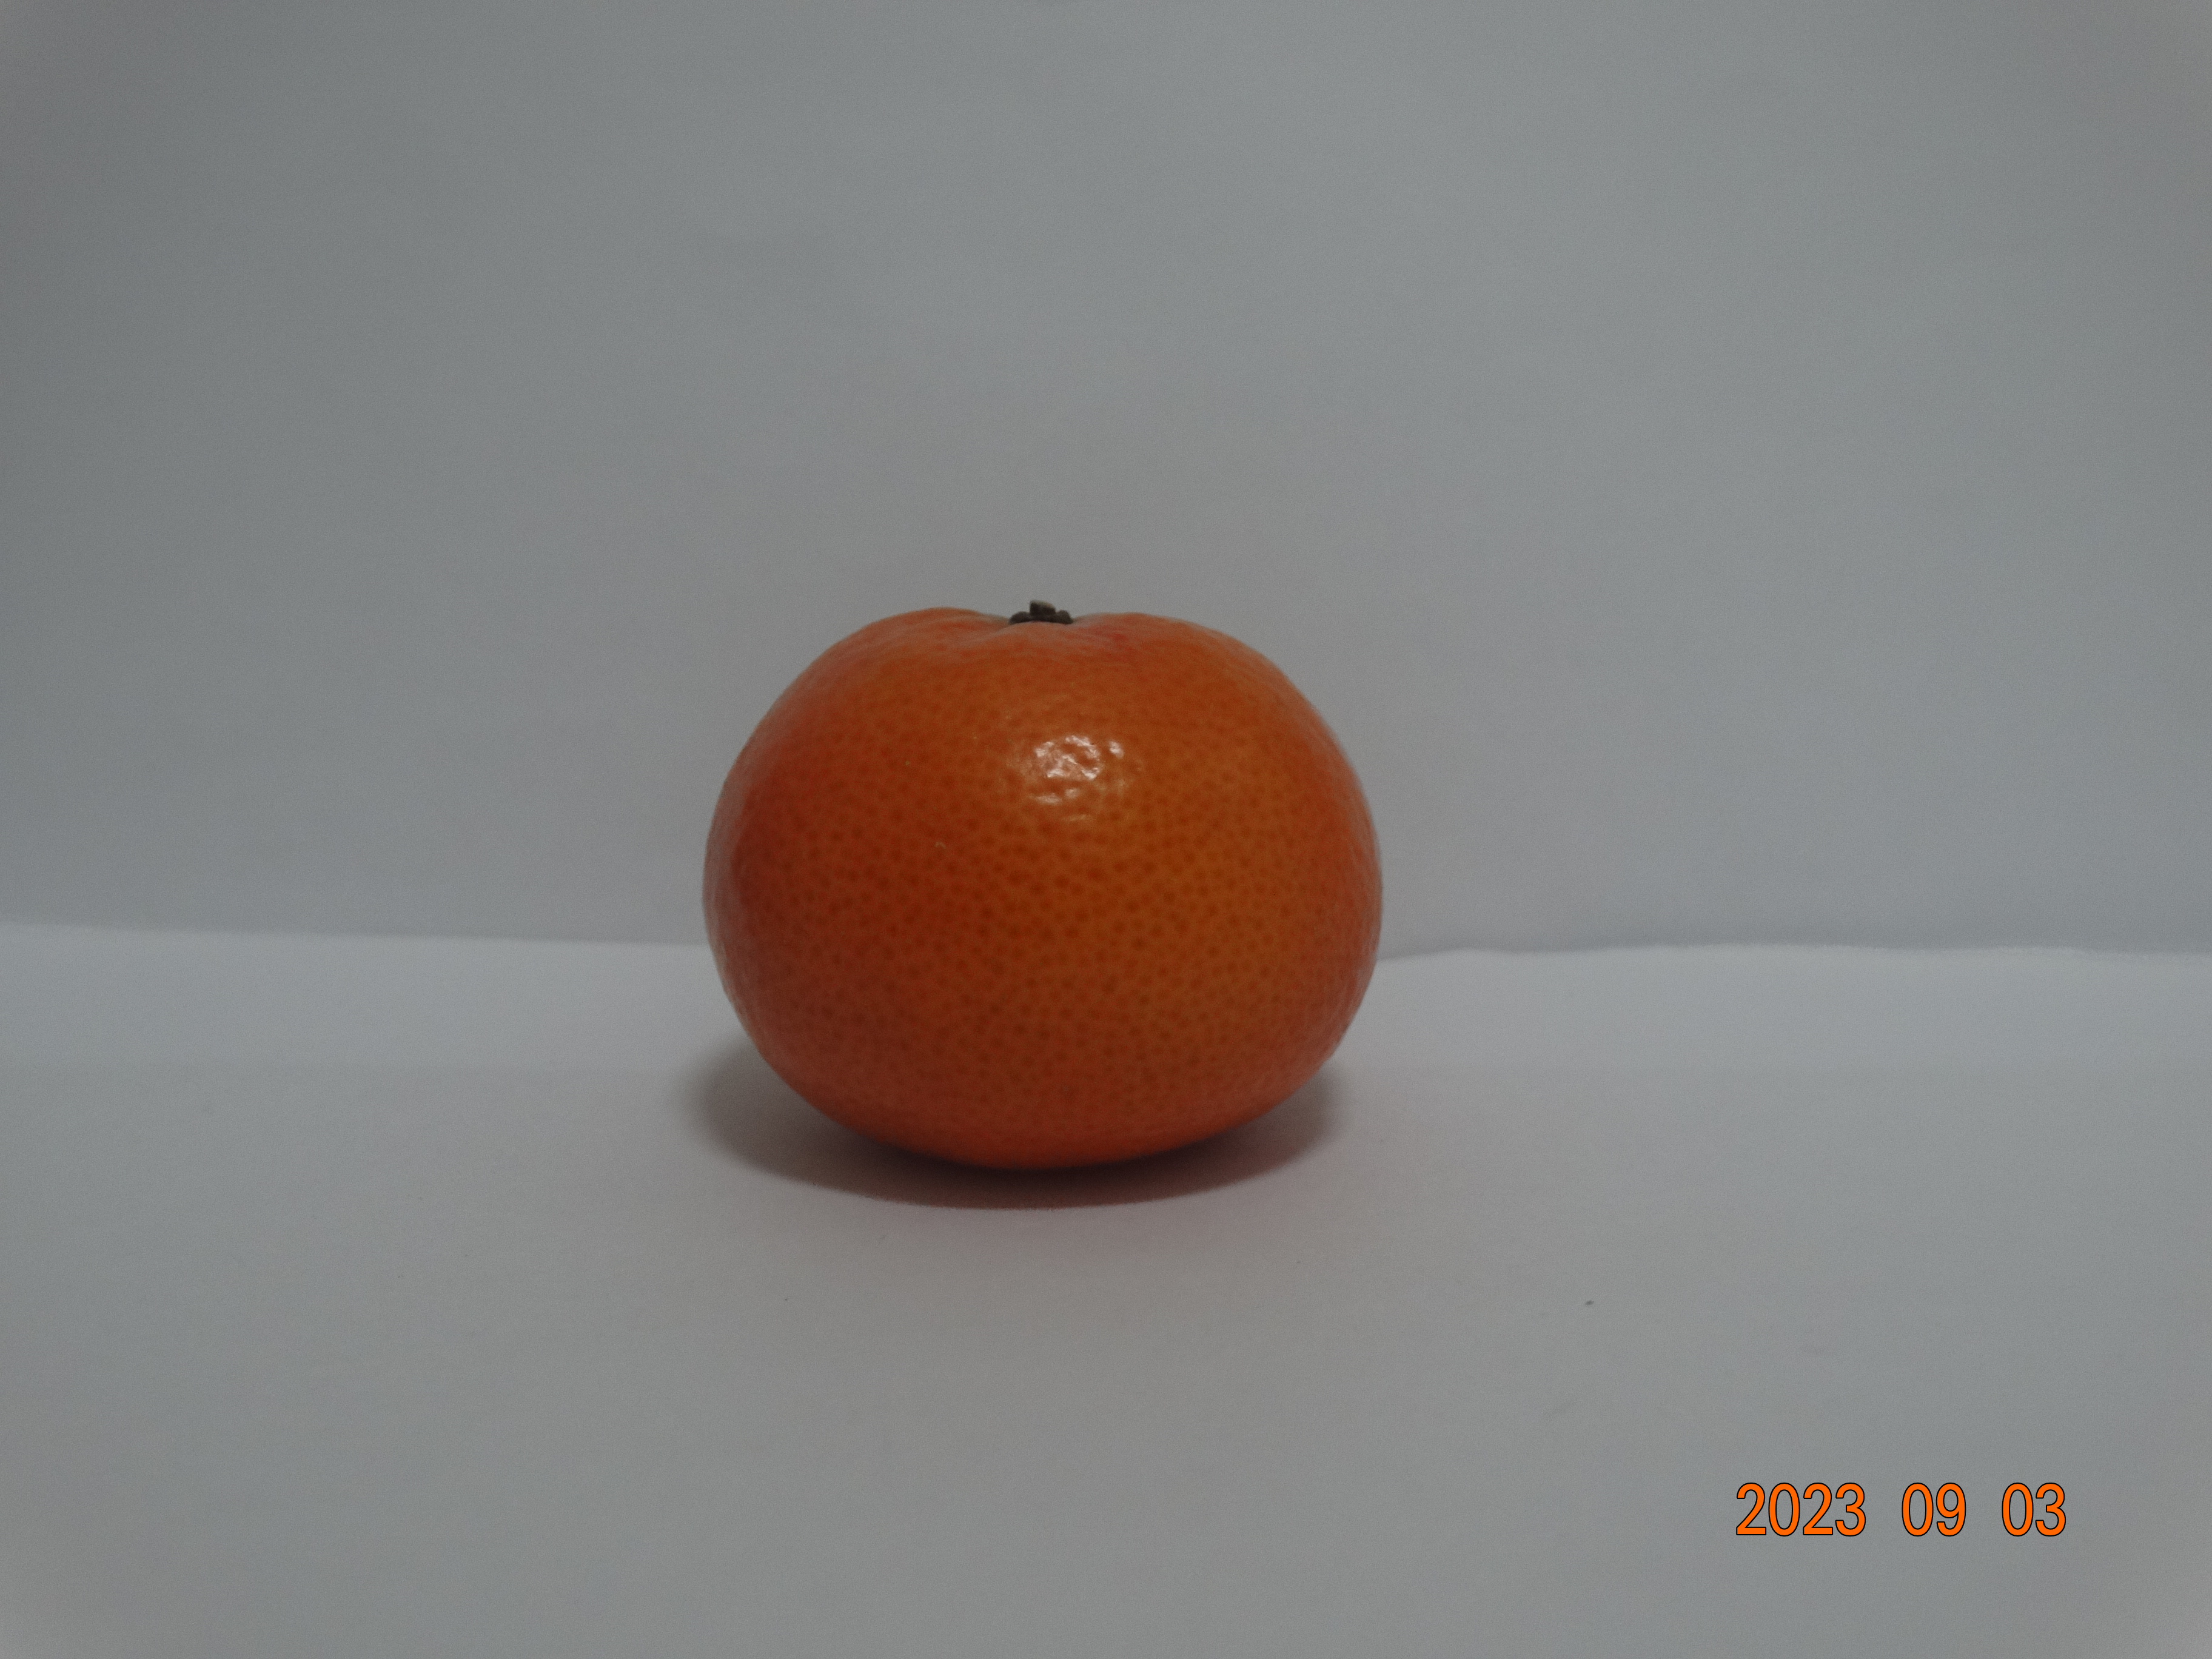
Citrus fruit variety: tangerine